Mihai Volontir

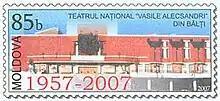
The "Vasile Alecsandri Theatre" in Bălţi

Volontir was born on 9 March 1934 in the village of Glinjeni, Moldova. He attended the Pedagogical Institution in Orhei from 1952 to 1955.